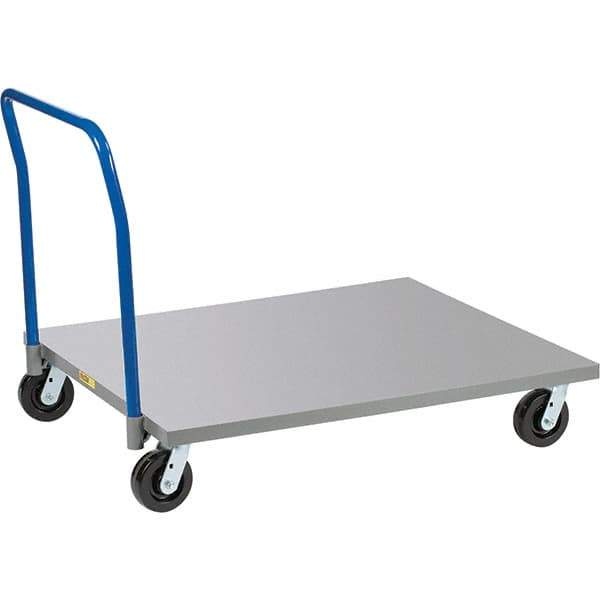
Little Giant - 3,600 Lb Capacity Steel Pallet Handler - 9" High
Brand: Little Giant
Item #: 18010561 Brand: Little Giant Model #: PDSH48486PH Exact Tooling IR#: 04 Features and Benefits Steel is used for general purpose applications and has a high tensile strength. It is heavier than aluminum. Product Specifications Length (Inch) 49-1/2 Load Capacity (Lb.) 3600 Height (Inch) 9 Material Steel Deck Material Steel Color Gray
Category: Business & Industrial > Material Handling > Pallets & Loading Platforms